Spider-Woman (Gwen Stacy)

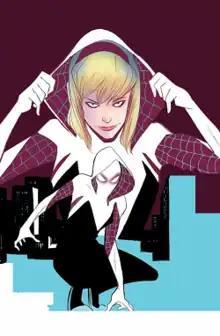
Cover of "Spider-Gwen" #0 (November 2015) depicting her first appearance design. Art by Robbi Rodriguez.

In the primary continuity of the comic books constituting the Marvel Universe, college-student Gwen Stacy was the girlfriend of Peter Parker, whom she was unaware was Spider-Man. This primary version of Gwen Stacy was killed in "The Amazing Spider-Man" #121 (June 1973). The concept of an alternate-universe, spider-powered Gwen Stacy was first conceptualized by longtime Spider-Man writer Dan Slott for the "Spider-Verse" story arc. Slott had suggested "Gwen Stacy as a Spider-Woman" to Spider-Man editor Nick Lowe, who then approached Jason Latour to write a series based on that character. Latour was concerned about restoring Gwen Stacy to life in even an alternate-universe form, given the canonical consequences of her death more than 40 years earlier, but eventually conceded, and approached Robbi Rodriguez to design the character. Latour prompted Rodriguez to keep her mysterious and to avoid anything that would prematurely reveal her identity, saying that she "should feel like anyone could be under that mask." Slott previously had envisioned a costume based on her clothing in the two-part death story, "The Night Gwen Stacy Died" (1973), except red and blue with web patterns and a half mask. She would also have had a trench coat that would have been red with webs. Slott ultimately approved of Rodriquez' design. The character debuted in "Edge of Spider-Verse" #2 on September 17, 2014 and is commonly referred to as Spider-Gwen.